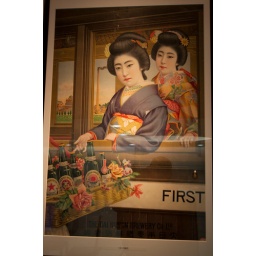
This was one of the older ad posters in the museum. Note the very traditional attire, and the flower garnish in the basket of beer.